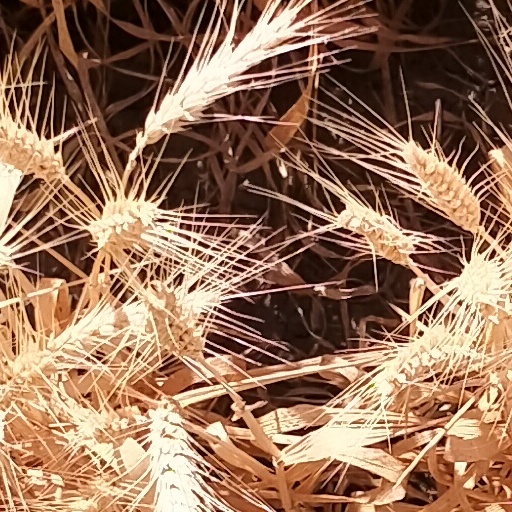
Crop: wheat